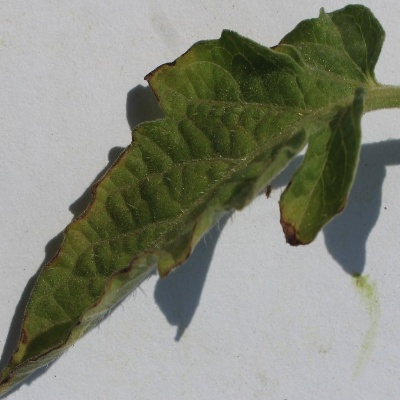
Crop: Tomato
Condition: leaf blight